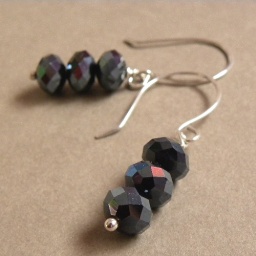
sterling silver findings created by me and hematite coloured glass beads